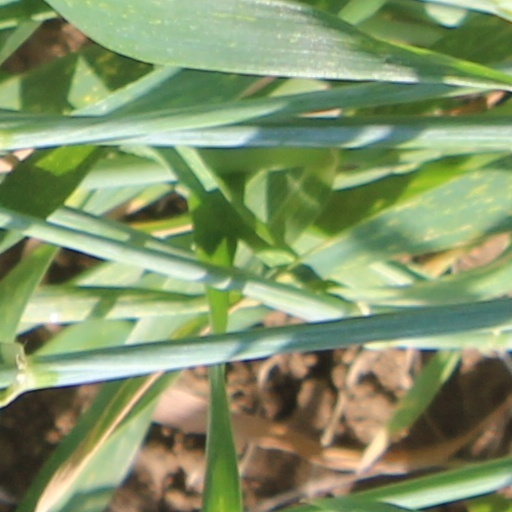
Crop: wheat